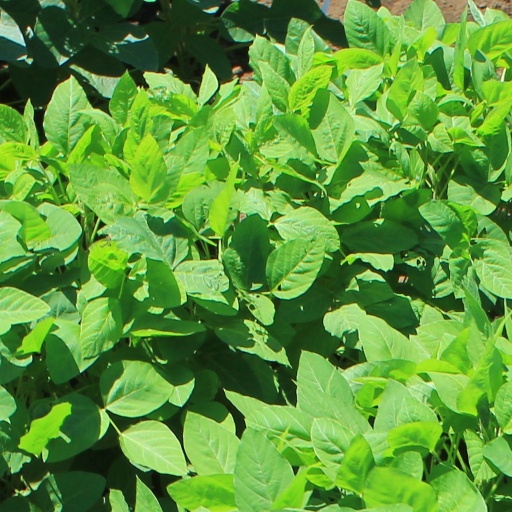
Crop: soybean